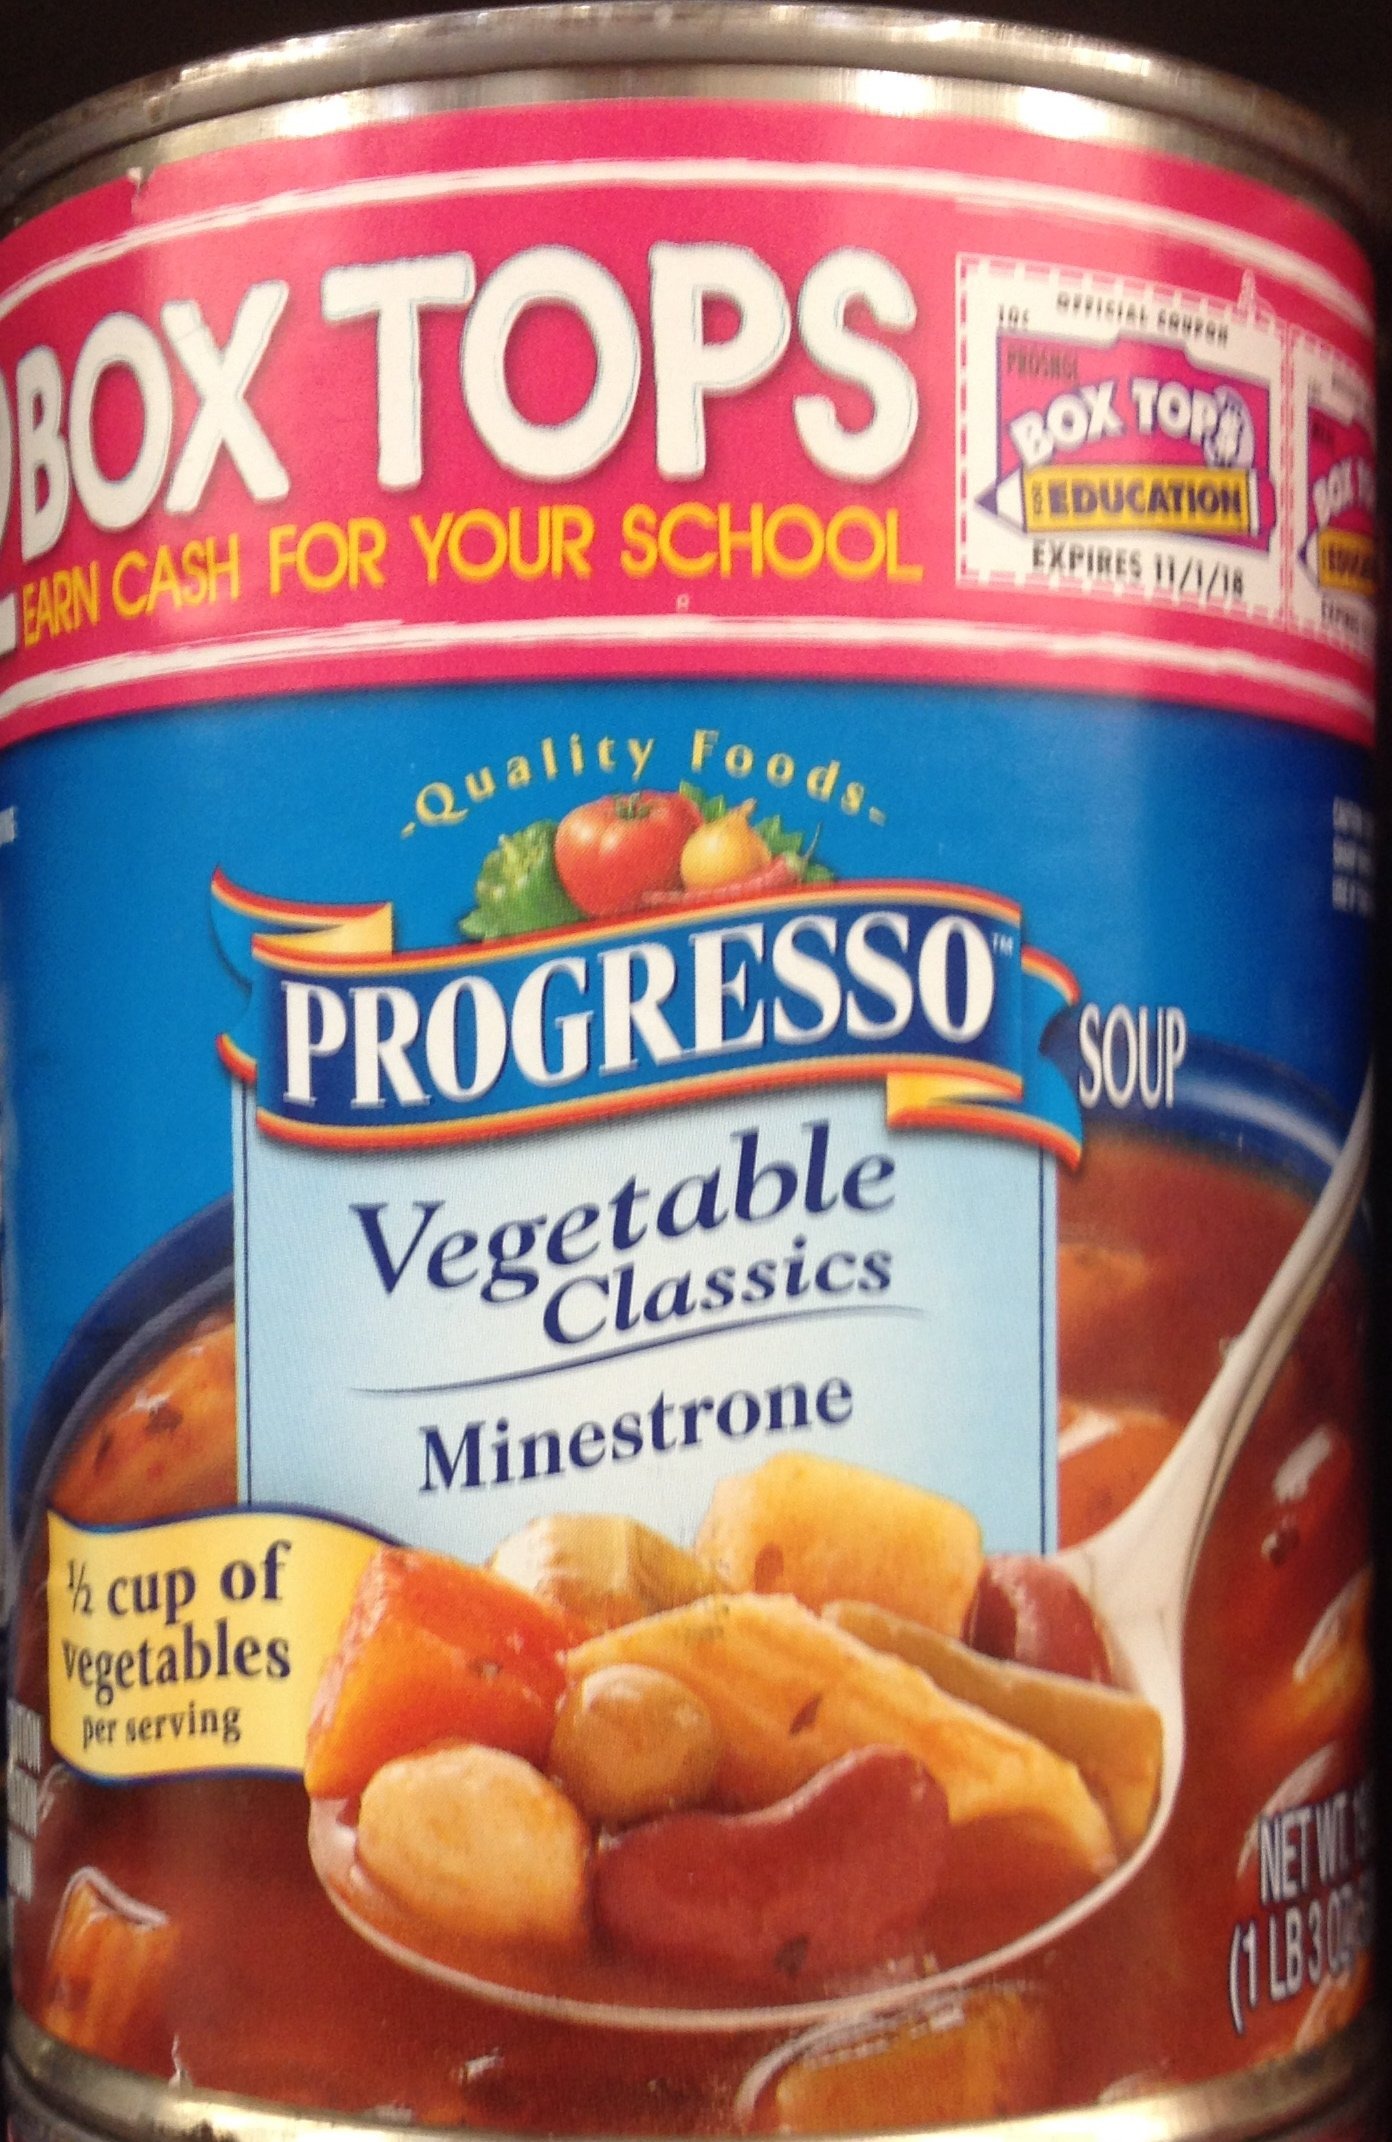
Item Name: Progresso Vegetable Classics Minestrone Soup 19oz Can (Pack of 5)
Value: 95.0
Unit: Ounce

Price: 2.445